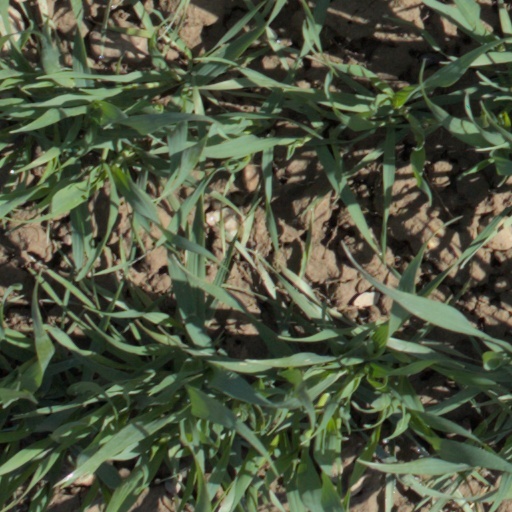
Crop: wheat